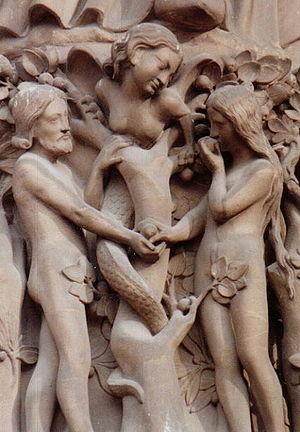
Le nahash, de l'hébreu נָחָשׁ, est un terme hébreu qui désigne un serpent dans la Bible. Nahash est notamment le terme utilisé pour désigner le serpent de la Genèse, qui entraîne la chute d'Adam et Ève. C'est aussi le terme utilisé dans l'épisode de la transformation du bâton de Moïse en serpent dans le Livre de l'Exode et dans l'épisode du serpent d'airain dans le Livre des Nombres.